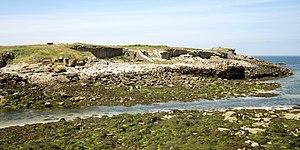
Porspoder
L'île Melon est une petite île inhabitée de la commune de Porspoder dans le Finistère proche de la presqu'île Saint-Laurent.
Porspoder [pɔʁspodɛʁ] est une commune littorale du département du Finistère, dans la région Bretagne, en France métropolitaine.